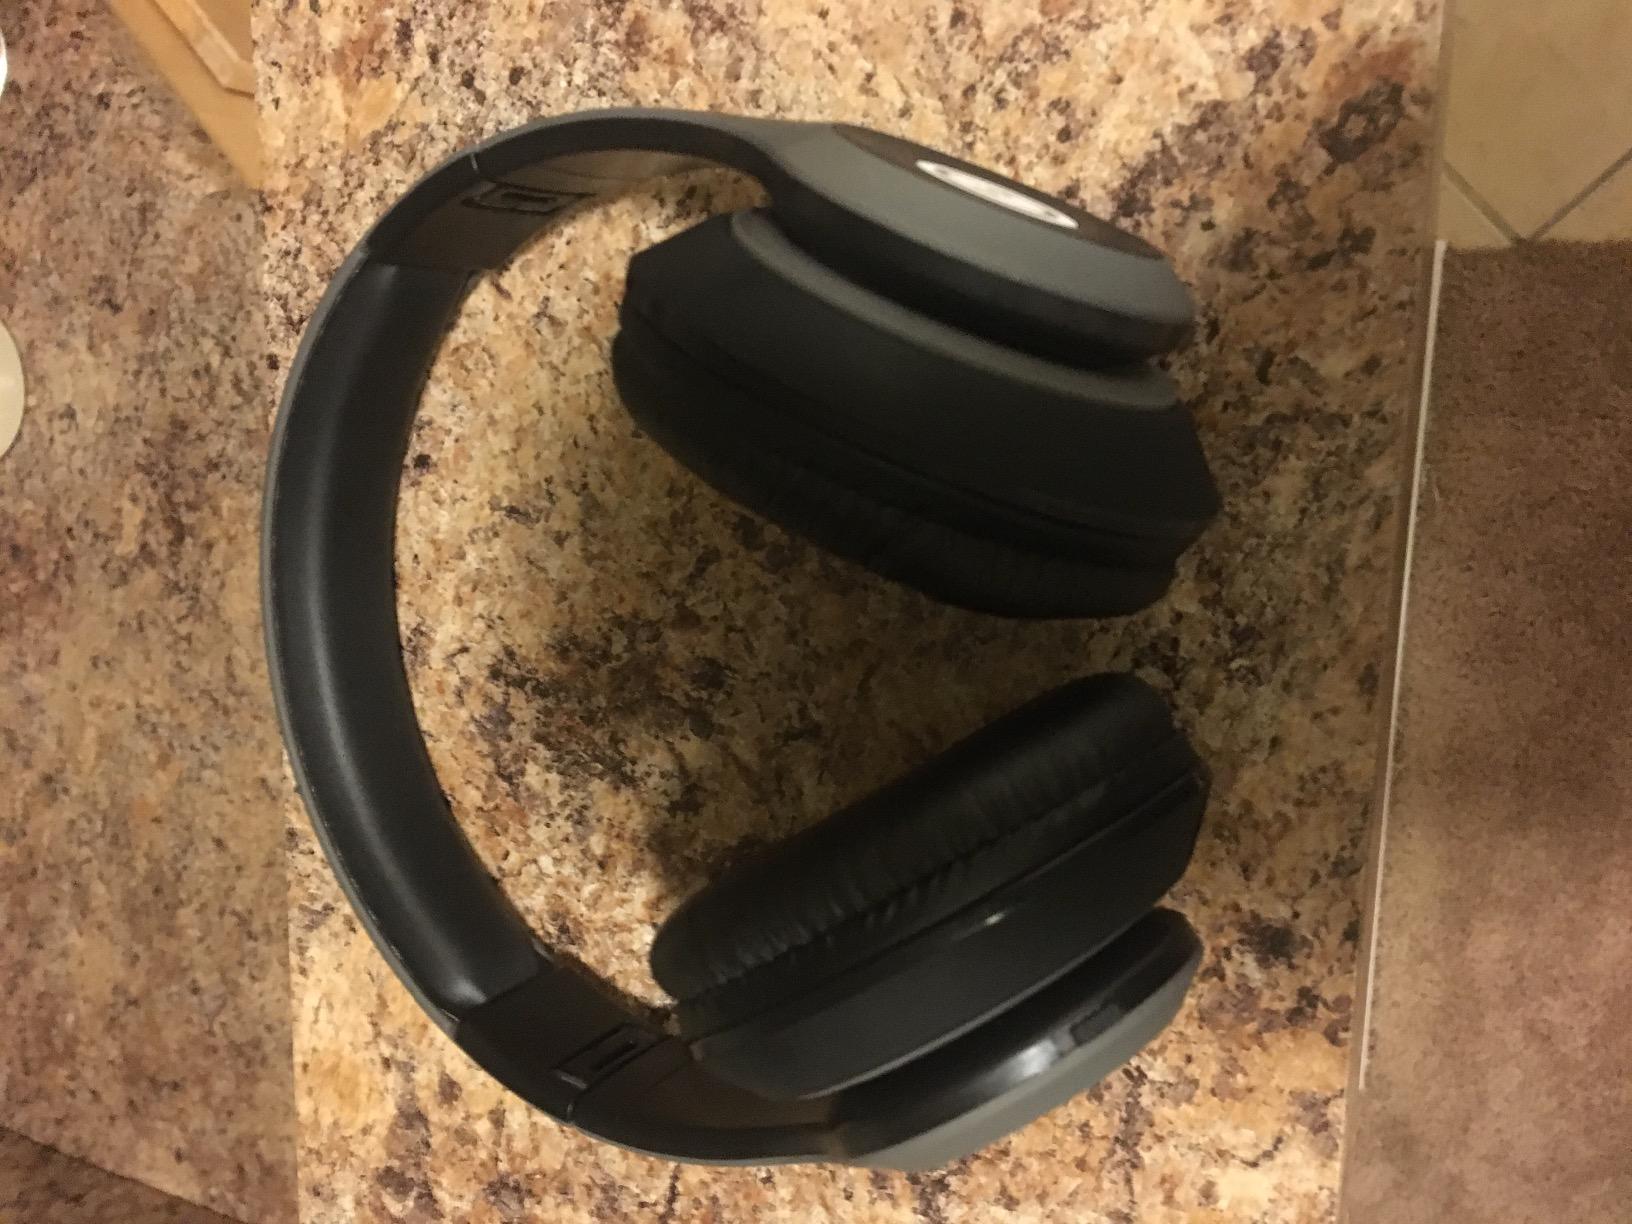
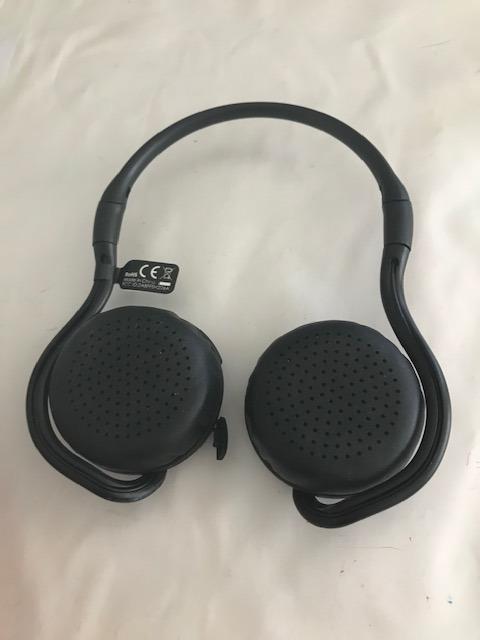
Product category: headphones
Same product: no